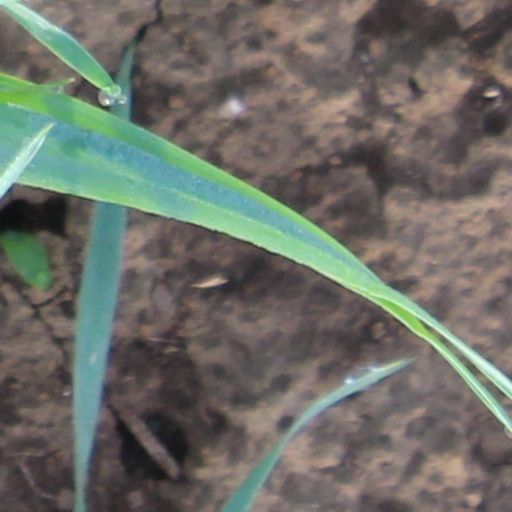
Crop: wheat